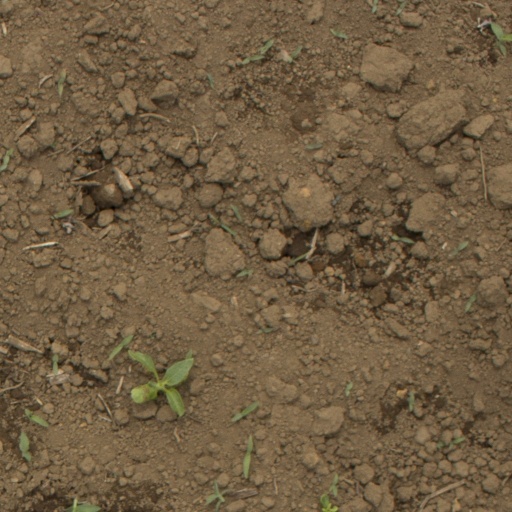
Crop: Jerusalem artichoke